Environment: real
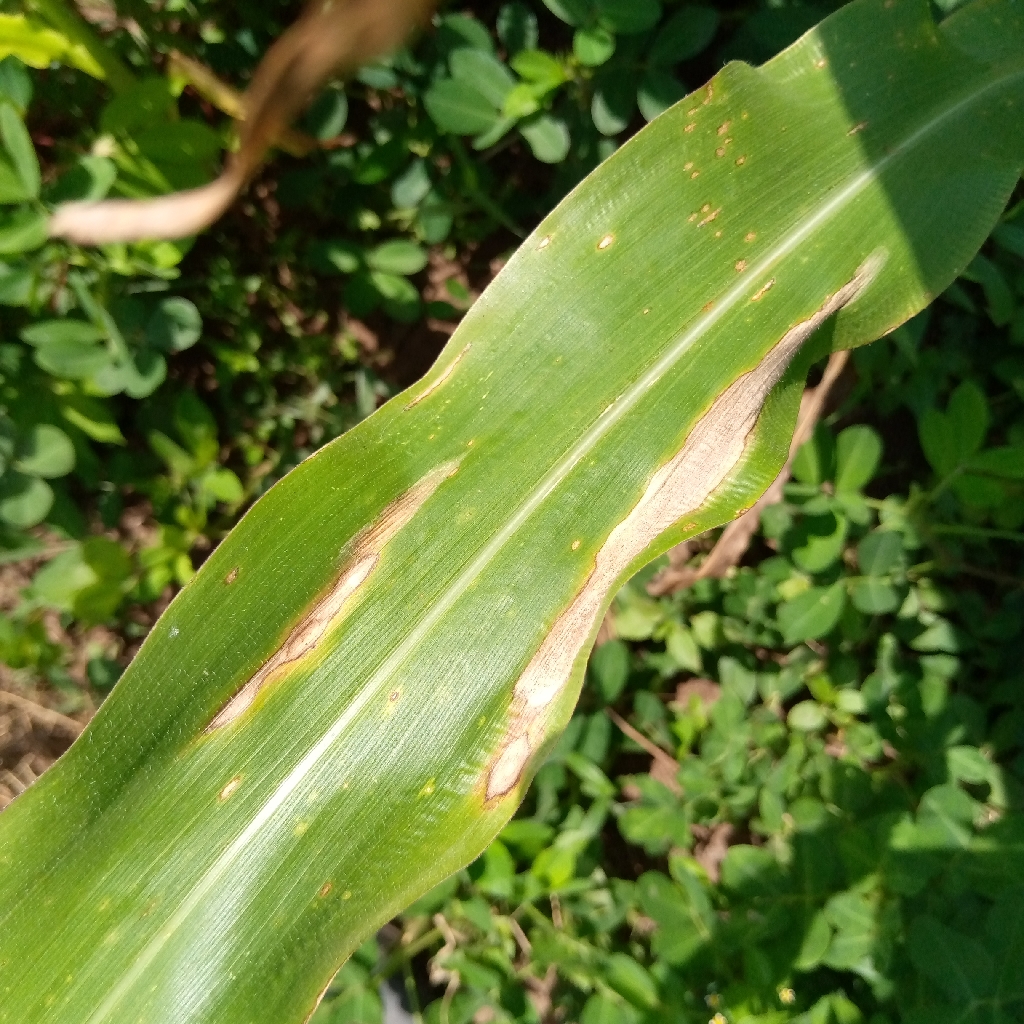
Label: northern_corn_leaf_blight